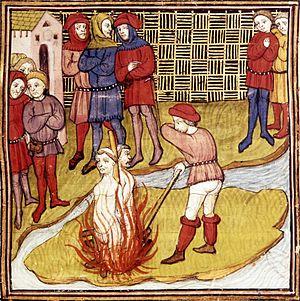
Geoffroy de Charnay est le dernier commandeur de l'ordre du Temple pour la baillie de Normandie. Il meurt brûlé vif à Paris, sur l'île aux Juifs, le 18 mars 1314 en compagnie de Jacques de Molay.
L’Inquisition médiévale est un tribunal ecclésiastique d'exception chargé de lutter contre les hérésies. Elle est introduite devant les tribunaux ecclésiastiques par le pape Innocent III en 1199 et atteint son apogée lors de la répression du catharisme, à la suite de quoi son activité décline, concurrencée par les juridictions nationales.
L’île aux Juifs, ensuite appelée île des Templiers, est une ancienne île de la Seine, à Paris. L'archéologue Jacques-Antoine Dulaure considère que cette île était également nommée île-aux-Treilles, parce qu'il existait une île sur la Seine qui était couverte de treilles, et il conjecture qu'il pourrait s'agir de celle-ci. Cependant, le géographe Jaillot estime que cela est dû à une confusion avec l'Île des Treilles, qui se trouvait plus en aval sur la Seine et qui avait été réunie avec l'île aux Vaches et l'île de Jérusalem pour constituer l'île des Cygnes, à la hauteur du Palais Bourbon. Toujours selon Jaillot, le nom correct de cette île serait Île-aux-Bureaux, depuis qu'elle avait été concédée à sire Hugues Bureau le 6 février 1462.
Présentation chronologique, par date, d'évènements historiques de la ville de Paris la capitale de la France.
Cette page concerne l'année 1310 du calendrier julien.
L’ordre du Temple est un ordre religieux et militaire issu de la chevalerie chrétienne du Moyen Âge, dont les membres sont appelés les Templiers.
Le gouverneur de la province de Normandie avait sous ses ordres deux lieutenants-généraux, commandant en son absence respectivement la haute et la basse Normandie. La résidence du gouverneur semble être le Vieux-Palais à Rouen, même si sous l’occupation anglaise, le gouverneur réside au château de Caen, et plus tard, avec la construction du port militaire de Cherbourg, il s’installe sur les terres de l’abbaye Notre-Dame du Vœu.
Jacques de Molay, né entre 1244 et 1249 à Molay, village de l'actuelle Haute-Saône en Franche-Comté et mort à Paris le 11 mars 1314 ou 18 mars 1314, fut le 23ᵉ et dernier maître de l'ordre du Temple.
Le procès de l'ordre du Temple est une affaire judiciaire internationale du XIVᵉ siècle. L'ordre du Temple est accusé en 1307 par la royauté française de plusieurs chefs d'accusation comprenant l'hérésie, la simonie, la sodomie et l'idolâtrie. Cette affaire prend une ampleur particulière car elle met en cause un ordre militaire composé de religieux et également parce qu'elle est une des conséquences de la lutte entre le roi de France Philippe le Bel et le pape Boniface VIII. L'affaire débute au matin du vendredi 13 octobre 1307, et se termine avec la bulle papale Considerantes dudum fulminée par Clément V le 6 mai 1312 et la mort du maître de l'ordre Jacques de Molay sur le bûcher le 11 ou 18 mars 1314. Les biens de l'ordre sont dispersés dans les années qui suivent, notamment le 10 juin 1317 lorsque le pape Jean XXII reconnaît par la bulle papale Ad fructus uberes l'existence de l'ordre de Montesa dans le royaume d'Aragon, ainsi que le 14 mars 1319 en ce qui concerne l'Ordre du Christ dans le royaume du Portugal.